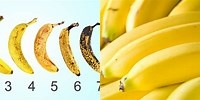
Label: banana